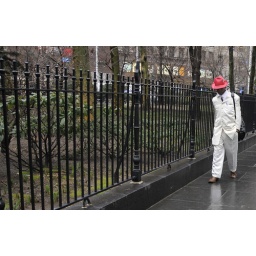
A man watches his reflections in the pavement as he walks along the road in downtown Manhattan.Photo by Annie R. Berlin.